Describe the emotion expressed in this image:  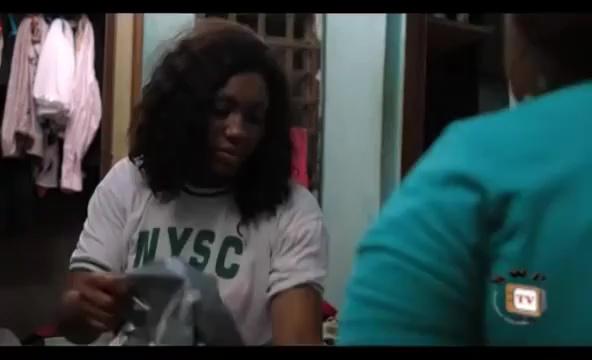
This person displays Suffering, valence and arousal with low intensity.